Christopher Nicholas Smith

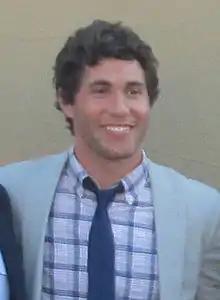
Smith in 2013

Christopher Nicholas Smith is an American television and film actor. He is best known for playing Dennis in the 2011 horror movie "Paranormal Activity 3". He also played Josh Merit in the 2017 romantic comedy film "Non-Transferable".